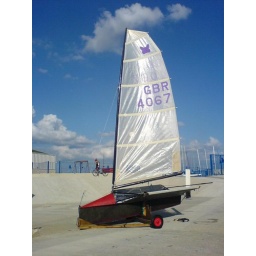
Dropped the boat down to linton at full force boats for its last sail in lowrider mode.